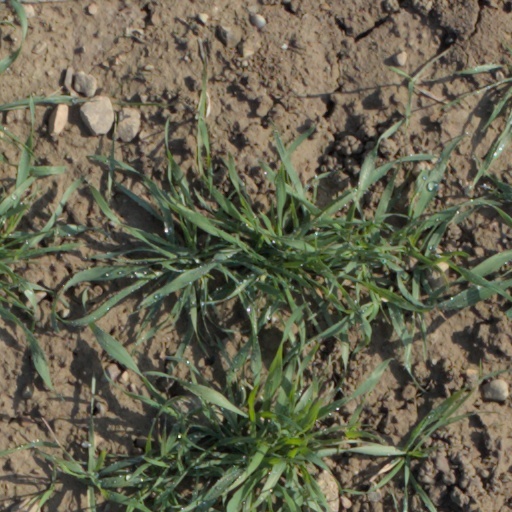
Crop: wheat